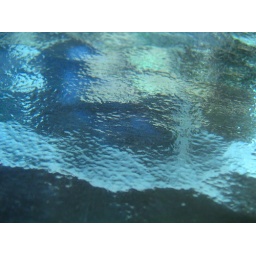
a glass table in my aunt's backyard